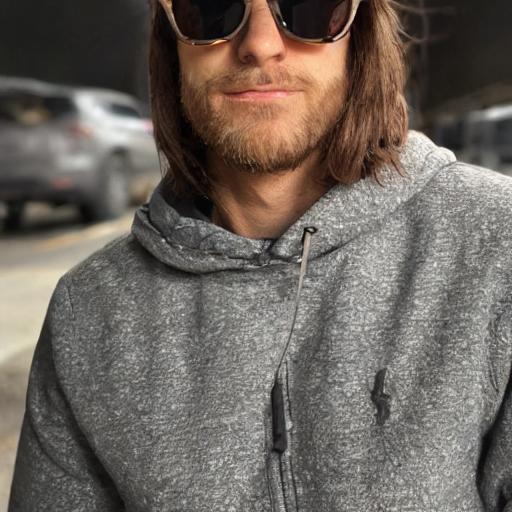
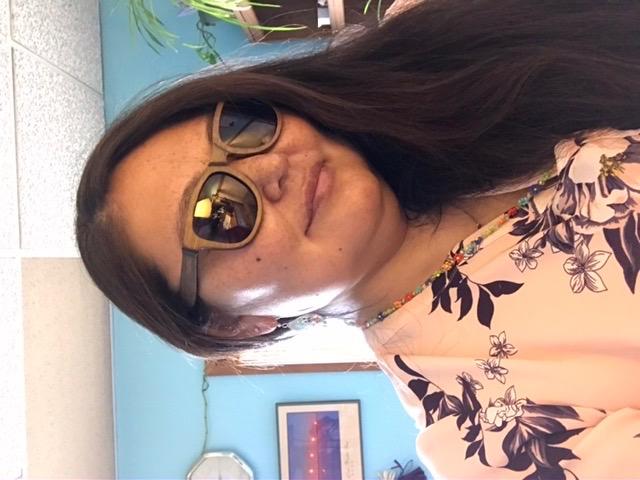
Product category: accessories_sunglasses
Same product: no